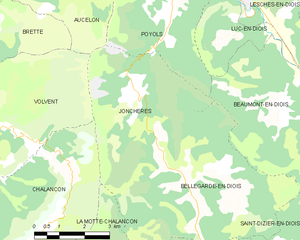
Jonchères est une commune française située dans le département de la Drôme en région Auvergne-Rhône-Alpes.